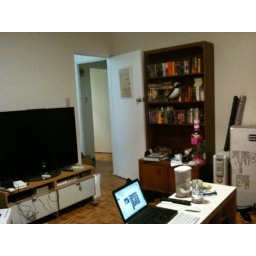
Desk in corner to the left of this pic, lamp and arm chair to the right